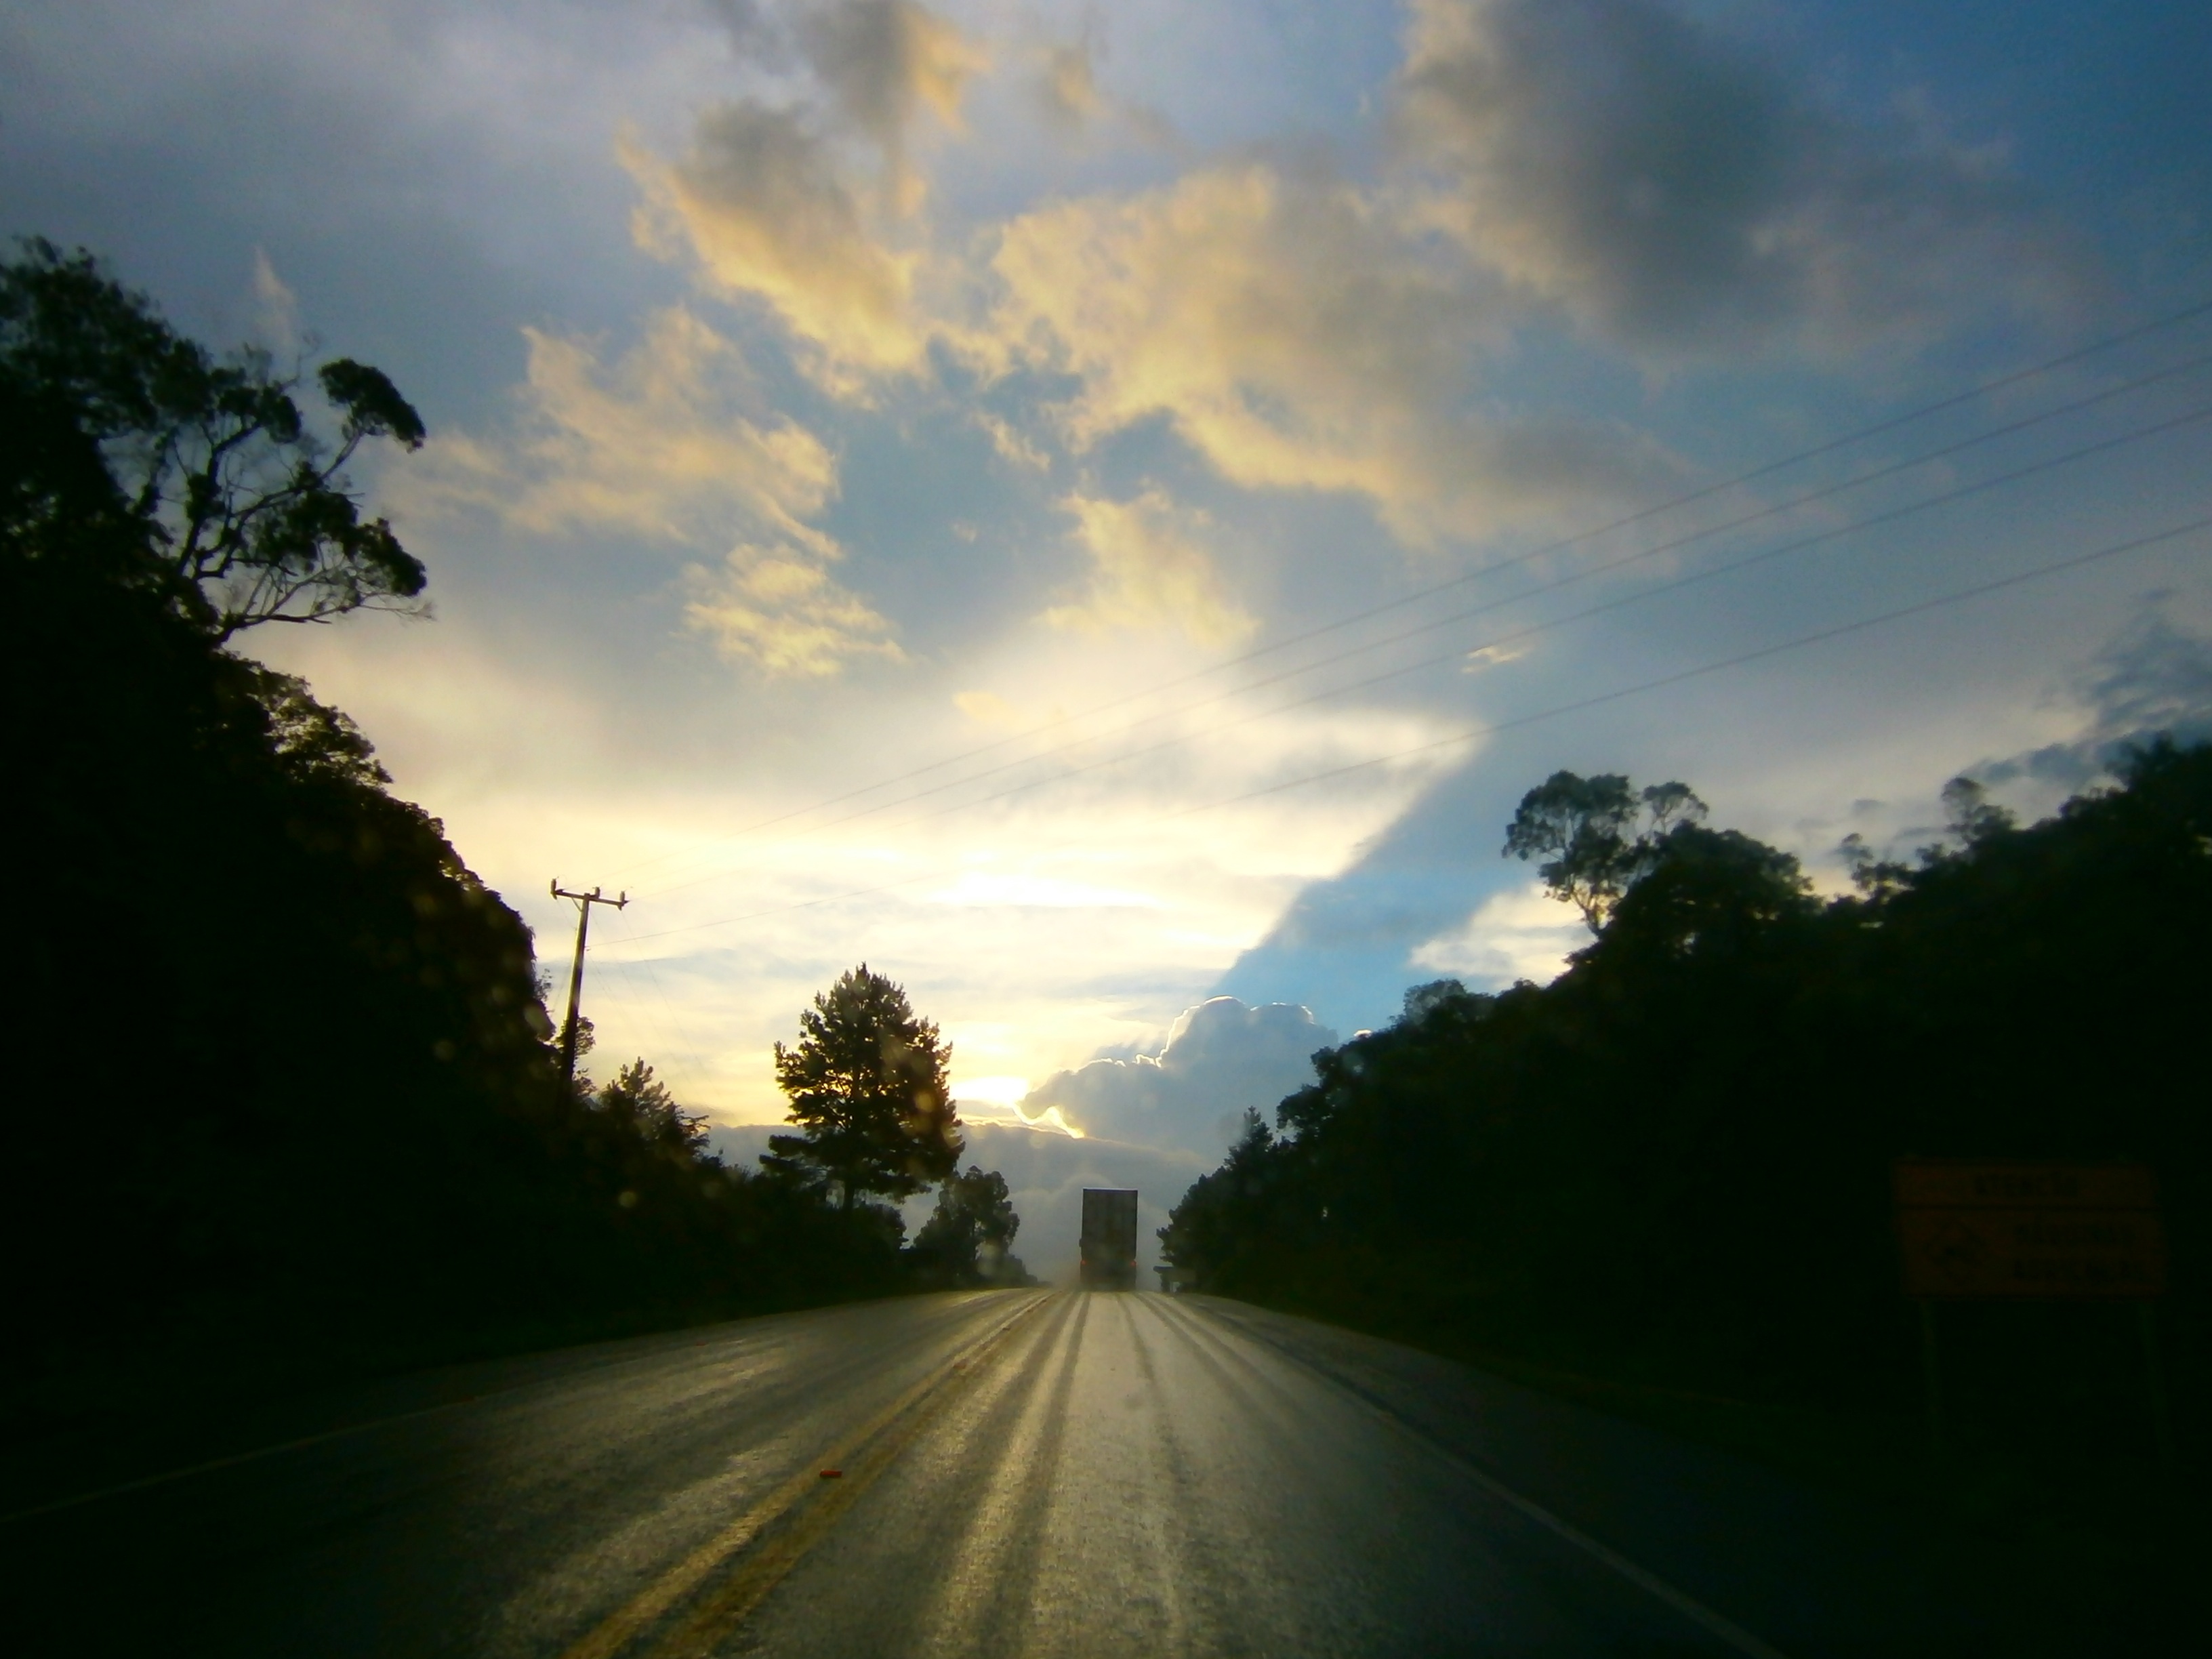
horizon, cloud, sky, sun, sunrise, sunset, road, sunlight, morning, dawn, atmosphere, dusk, evening, clouds, infrastructure, meteorological phenomenon, atmospheric phenomenon